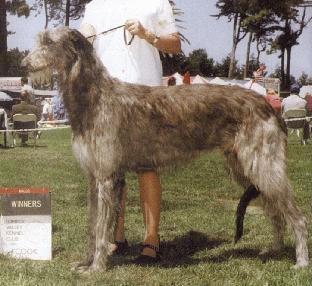
Scottish_deerhound